Rugal Bernstein

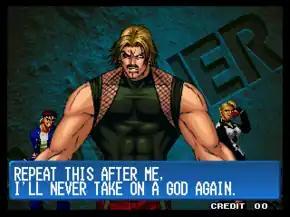
Rugal has been widely praised for not only his high difficulty as a boss, but also his personality and character portrayal

Rugal's high difficulty in "King of Fighters '94", notably during his second phase, led to fighting game fans coining the term "SNK Boss syndrome", in reference to when a computer-controlled opponent in a fighting game is extremely difficult to play against to the point of feeling "outright broken". "Retro Gamer" cited that his attacks copied from other fighters gave him a "formidable foundation", and that his own suite of attacks coupled with his lore of killing defeated opponents by turning them into statues them made him "the ultimate boss". Darren Bonthuys of "GameSpot" called him "the boss of bosses", stating that he played like a culmination of every previous boss in other SNK fighting games, ""but better"". "1UP.com" described his Omega Rugal design as "one of the most stylish boss designs in fighting history, although more than a few gamers grew to hate the sight of him," and praised his absence in "King of Fighters '96". However, the magazine "RetroManiac" called him "one of the most charismatic bosses in the saga", and praised his inclusion in even handheld versions of "King of Fighters".